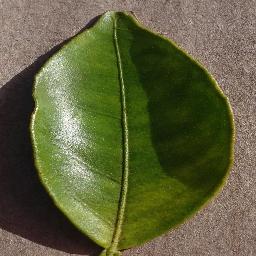
Label: Orange___Haunglongbing_(Citrus_greening)